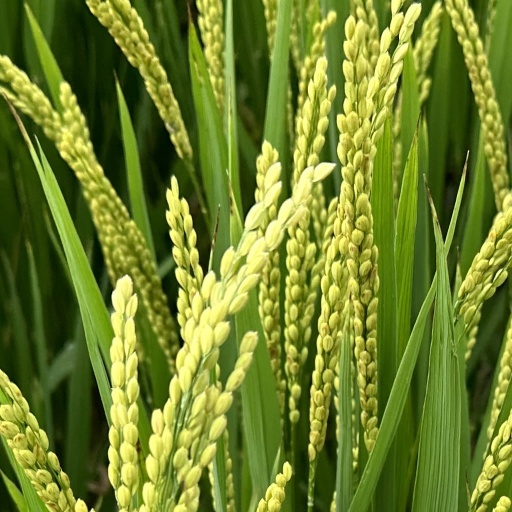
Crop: rice